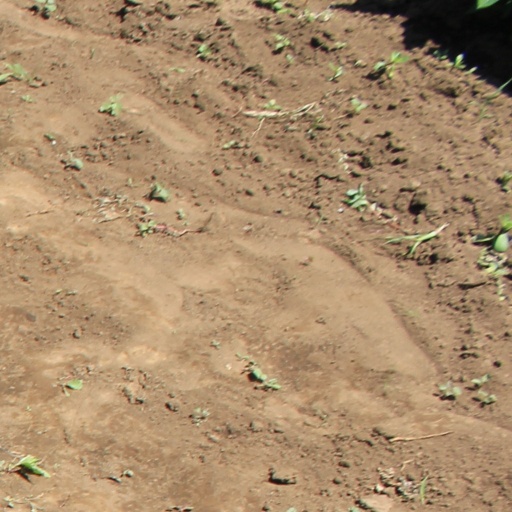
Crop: soybean